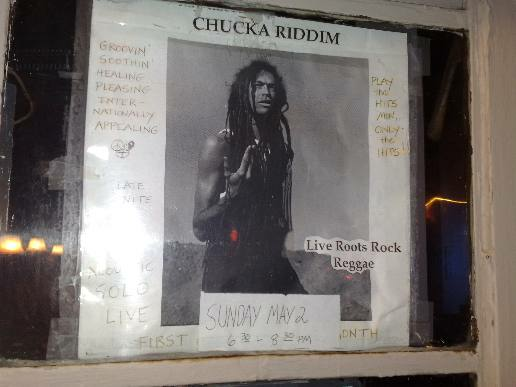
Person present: No